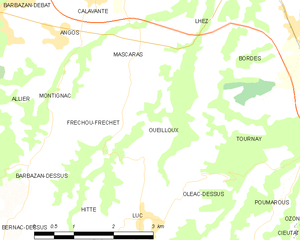
Carte des communes françaises
Oueilloux est une commune française située dans le département des Hautes-Pyrénées, en région Occitanie.